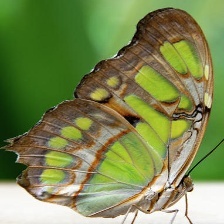
Species: MALACHITE